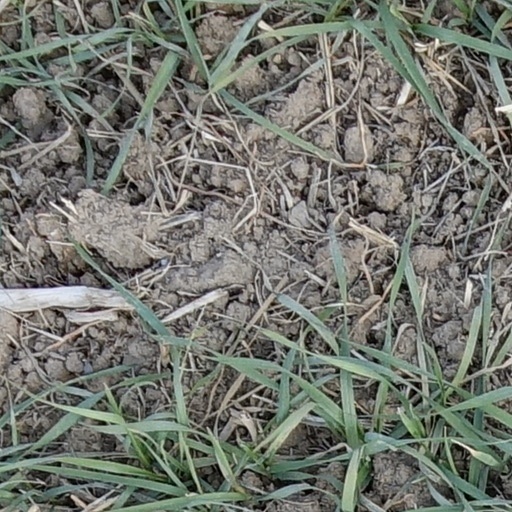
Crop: wheat